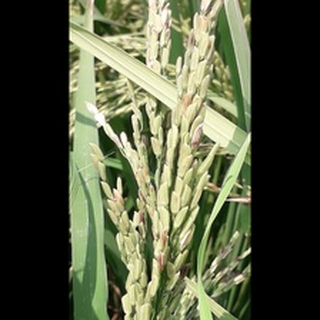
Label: diseased_rice